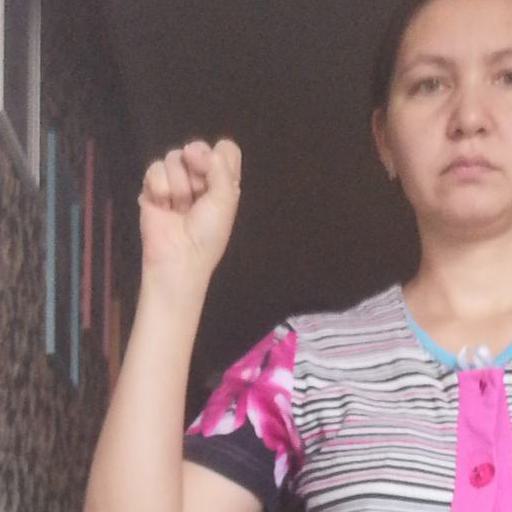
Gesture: fist